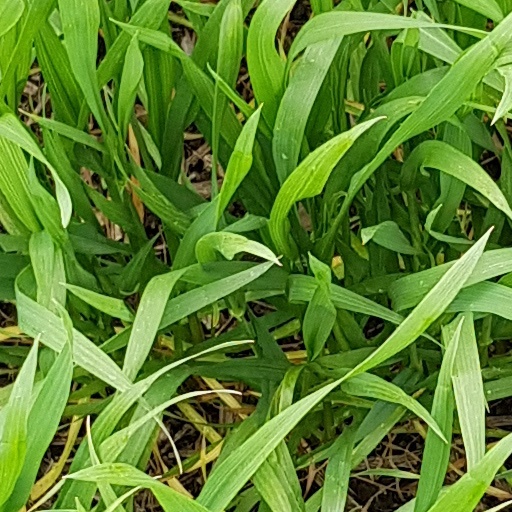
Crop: wheat